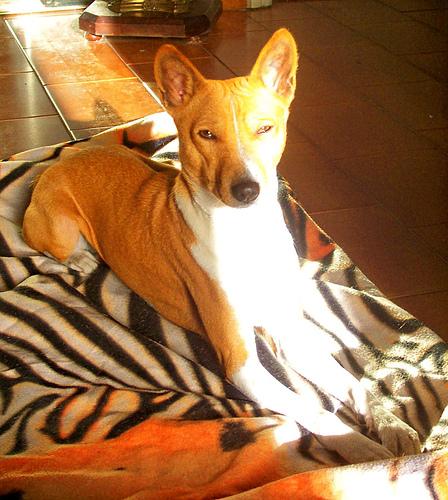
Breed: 243-n000103-basenji